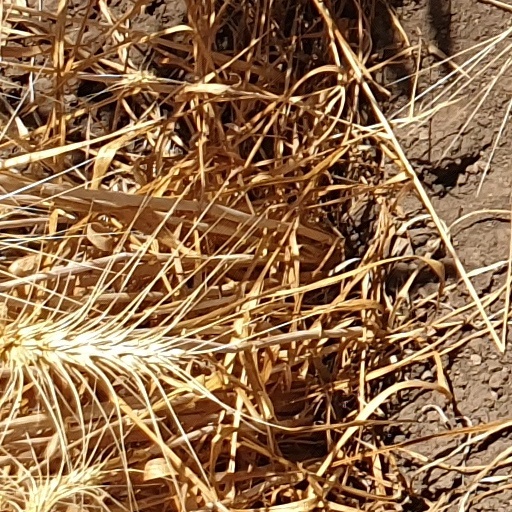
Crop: wheat